Sanskrit Collegiate School

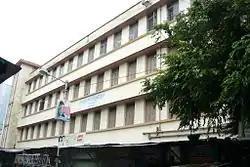
School building

Sanskrit Collegiate School is one of the oldest schools in Kolkata, India, teaching grades from class 1 to 12 under the West Bengal Board of Secondary Education and the West Bengal Council of Higher Secondary Education. The boys-only school was established by the then Bengal intelligentsia along with Sanskrit College, Calcutta. The establishment date is 1 January 1824.